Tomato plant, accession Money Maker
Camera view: tilt-top (135 deg); turntable rotation: 210 degrees
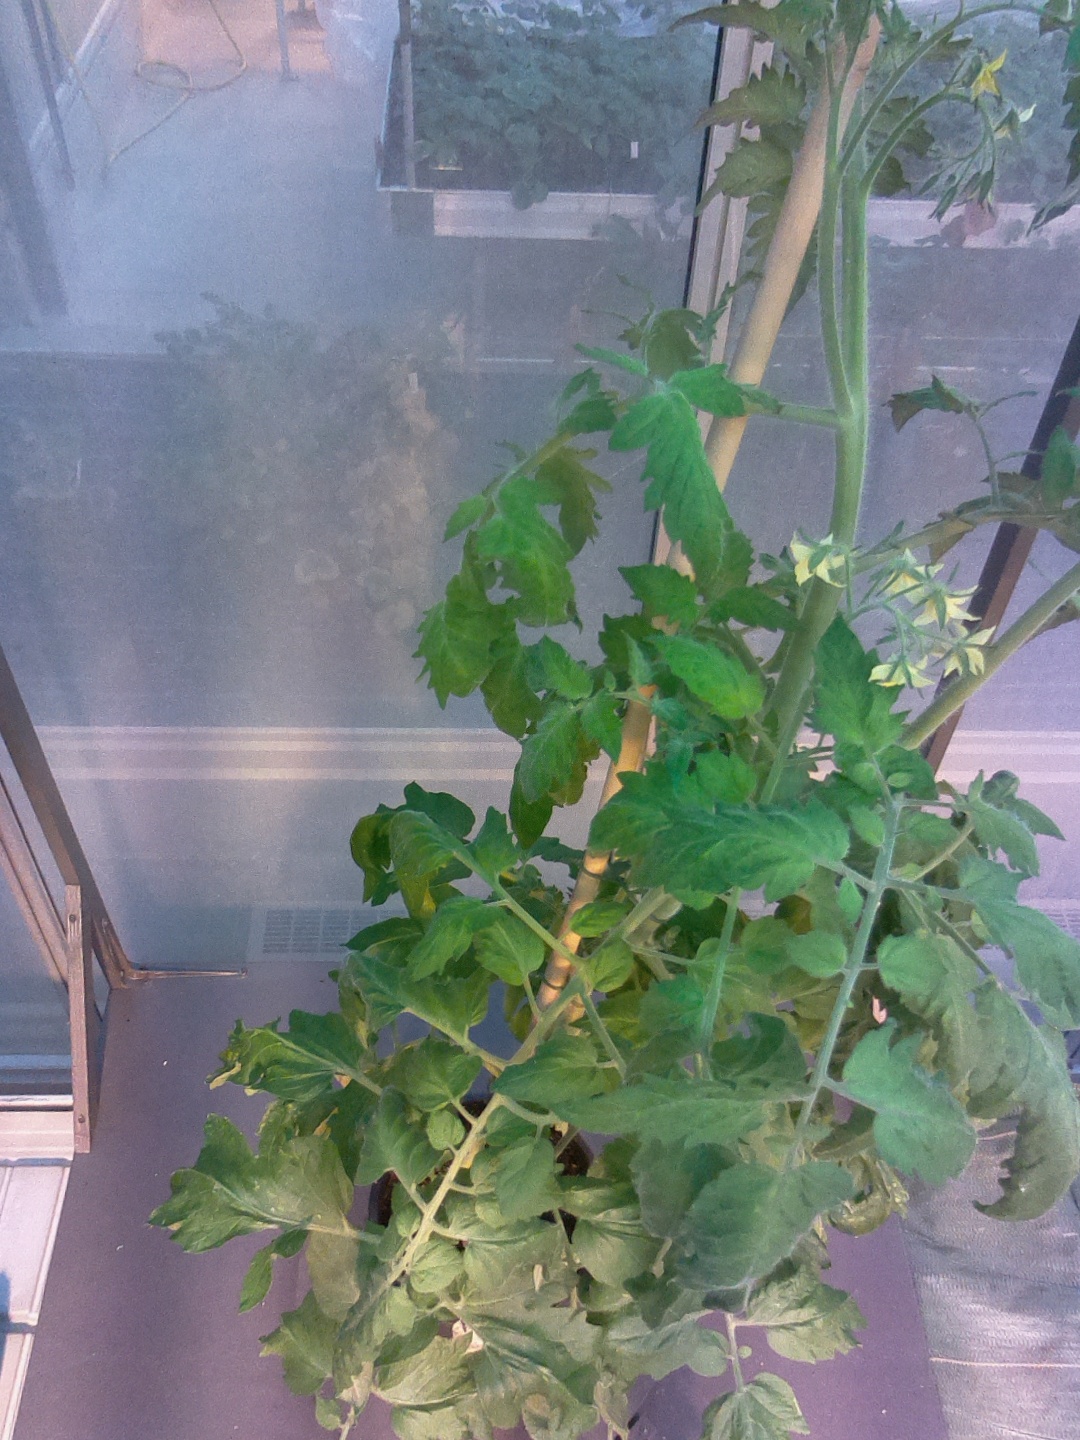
BBCH growth stage 70: Fruits at the main stem or branches visibles